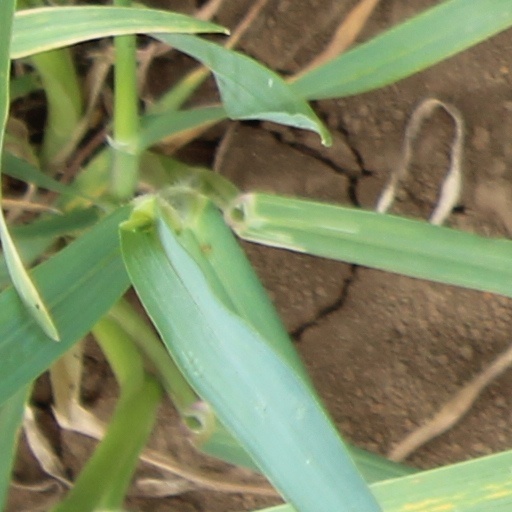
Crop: wheat